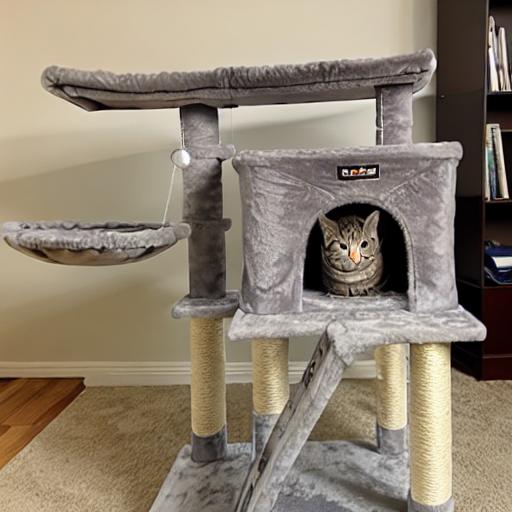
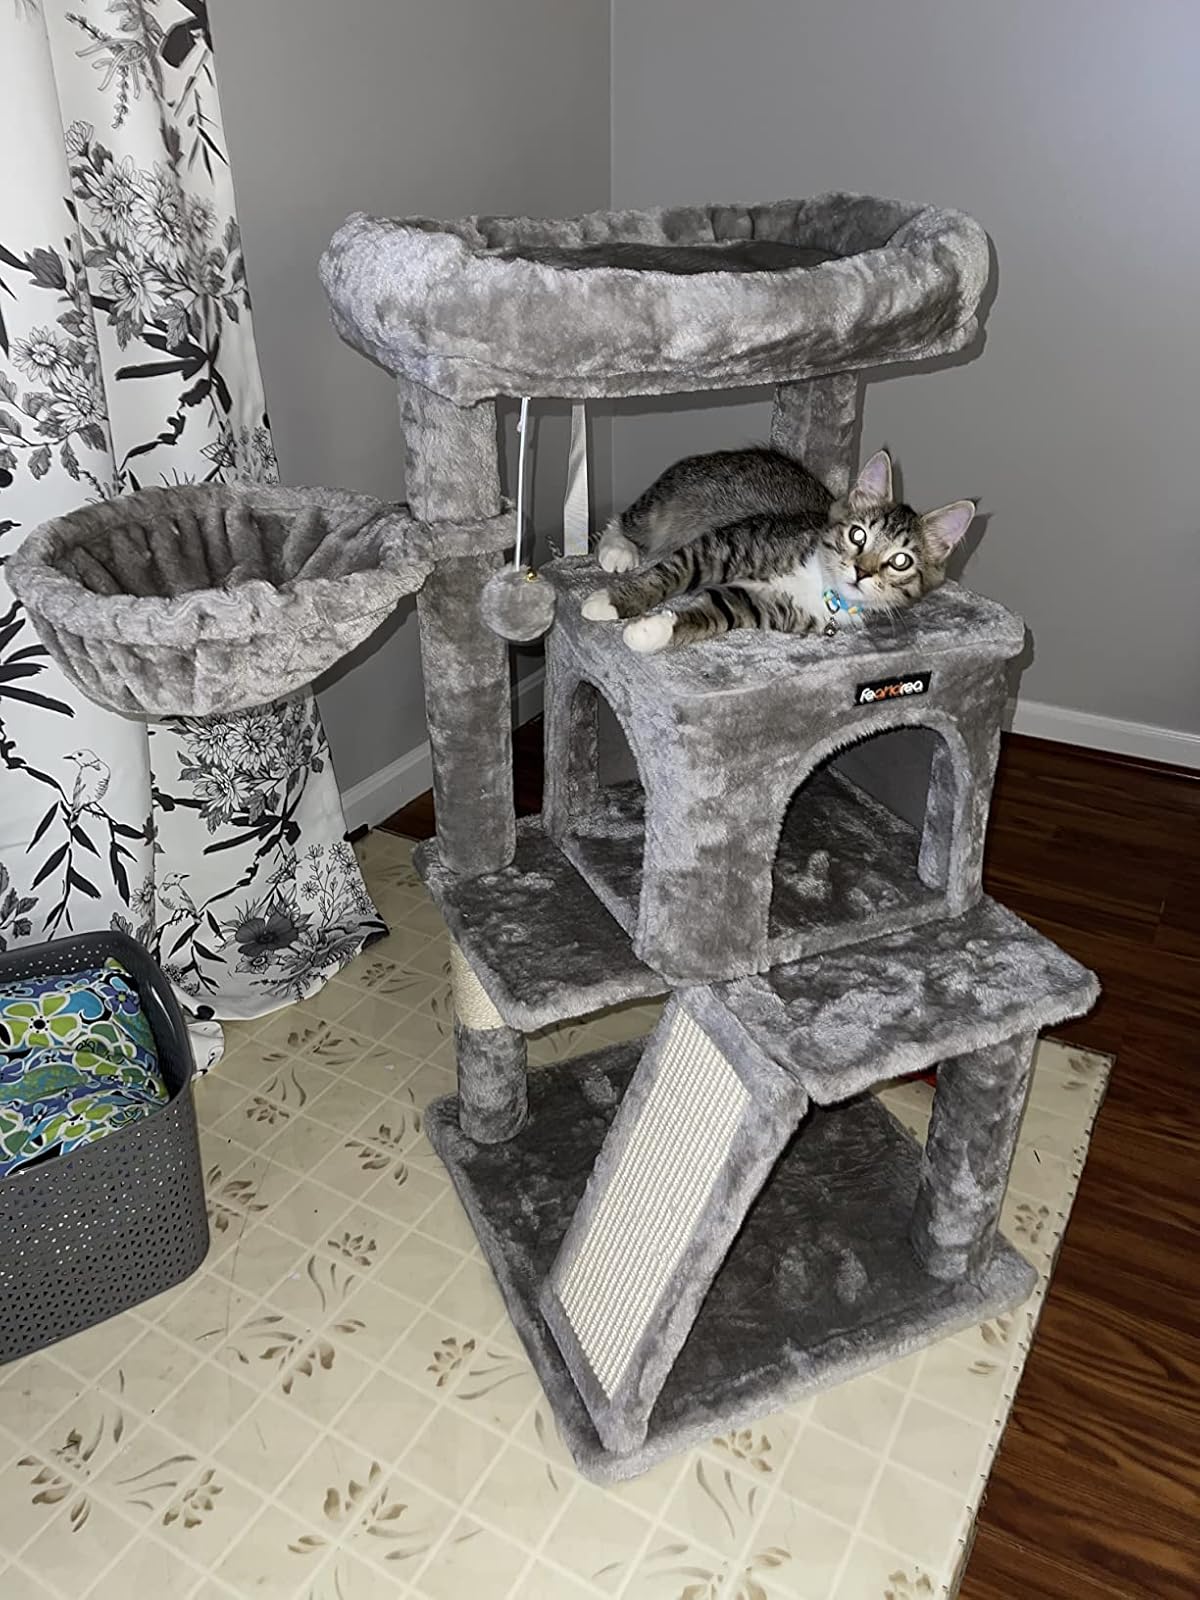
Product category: items_cat tree
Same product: no